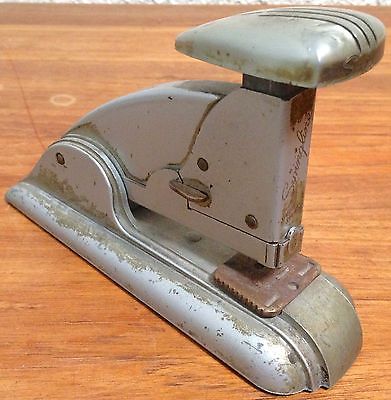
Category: stapler